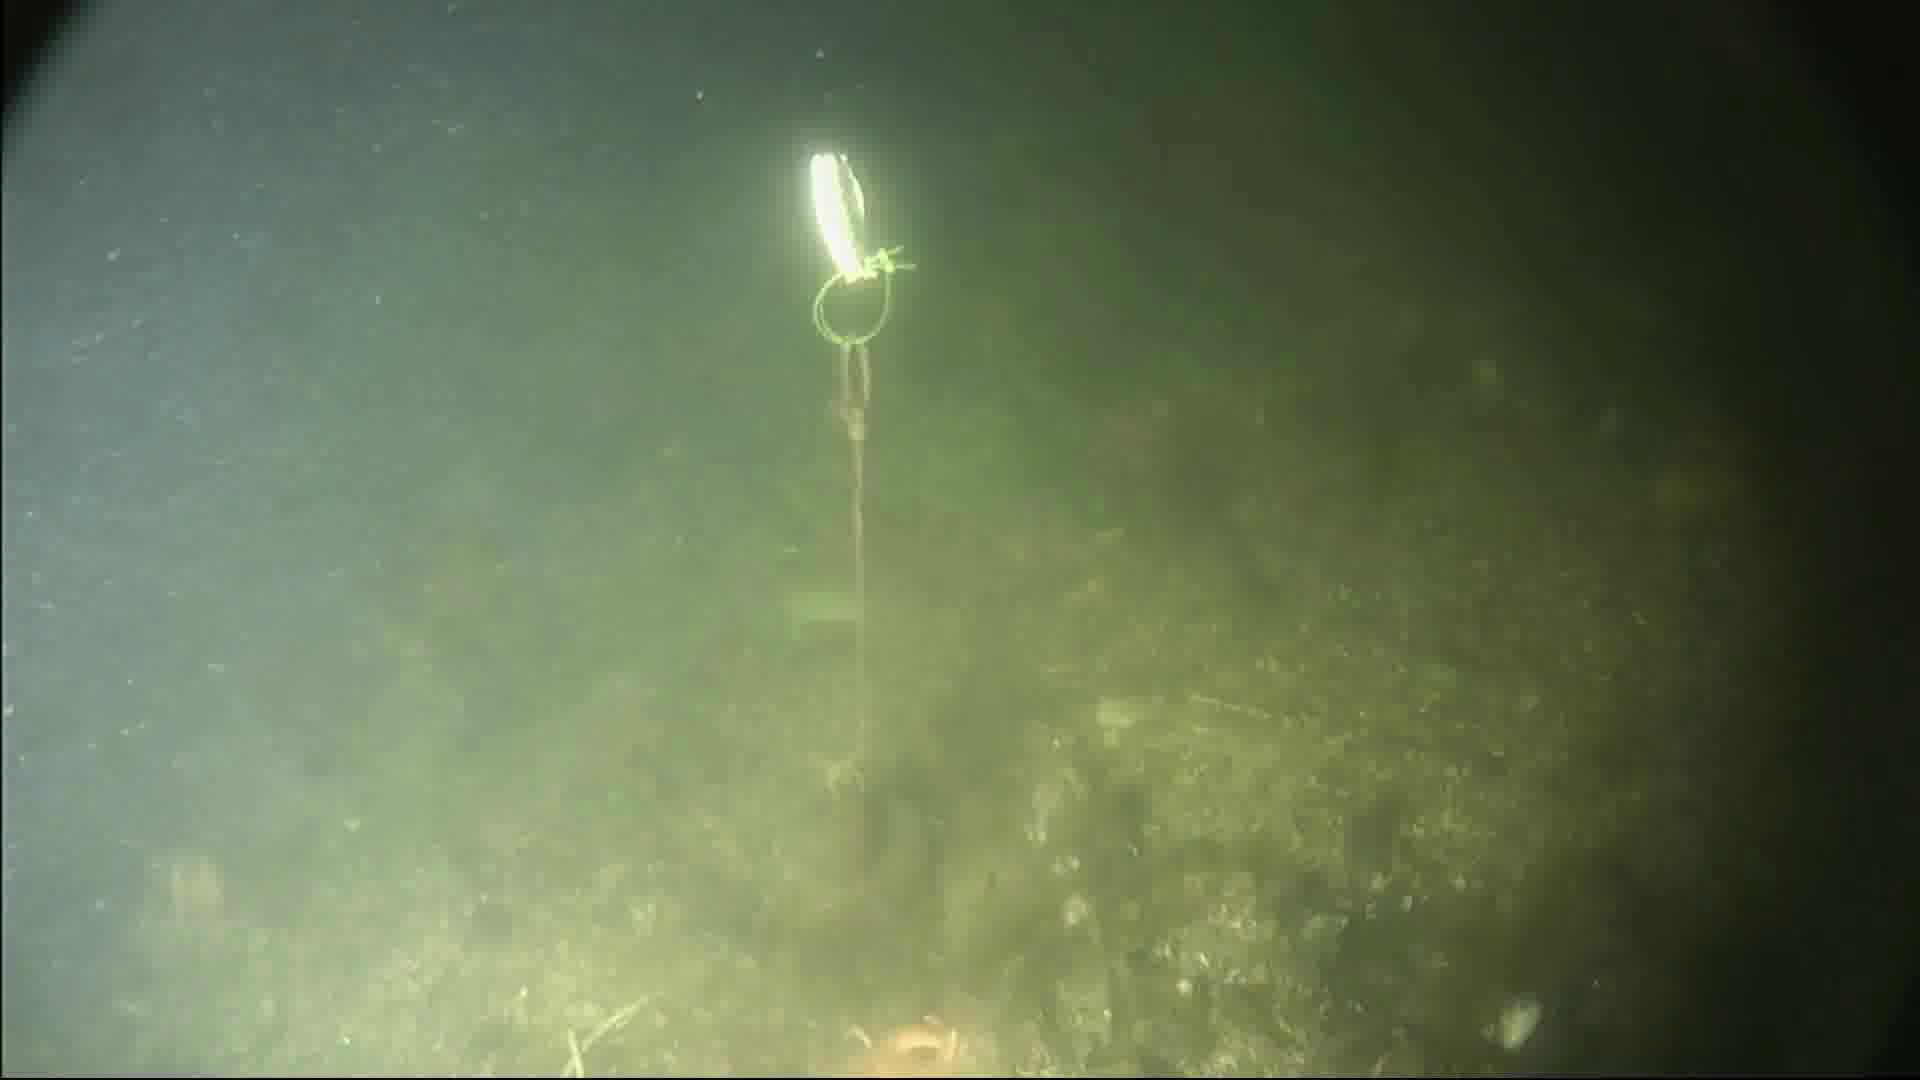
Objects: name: starfish
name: crab